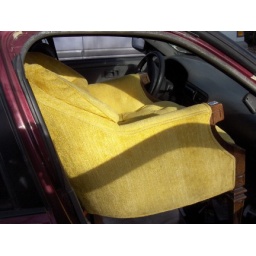
i could hardly drive with the new chair wedged in the car... thankfully, the thrift is just down the road from the house...